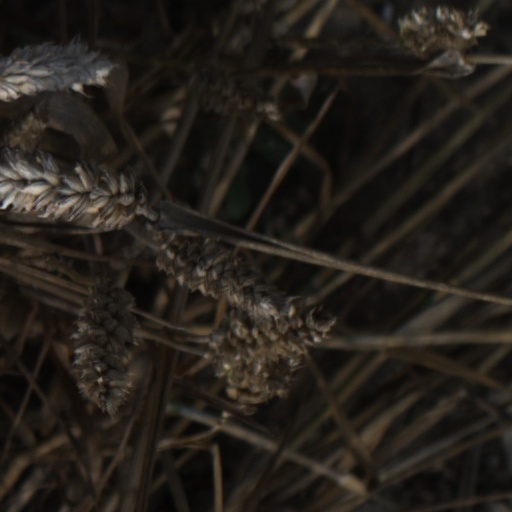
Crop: wheat